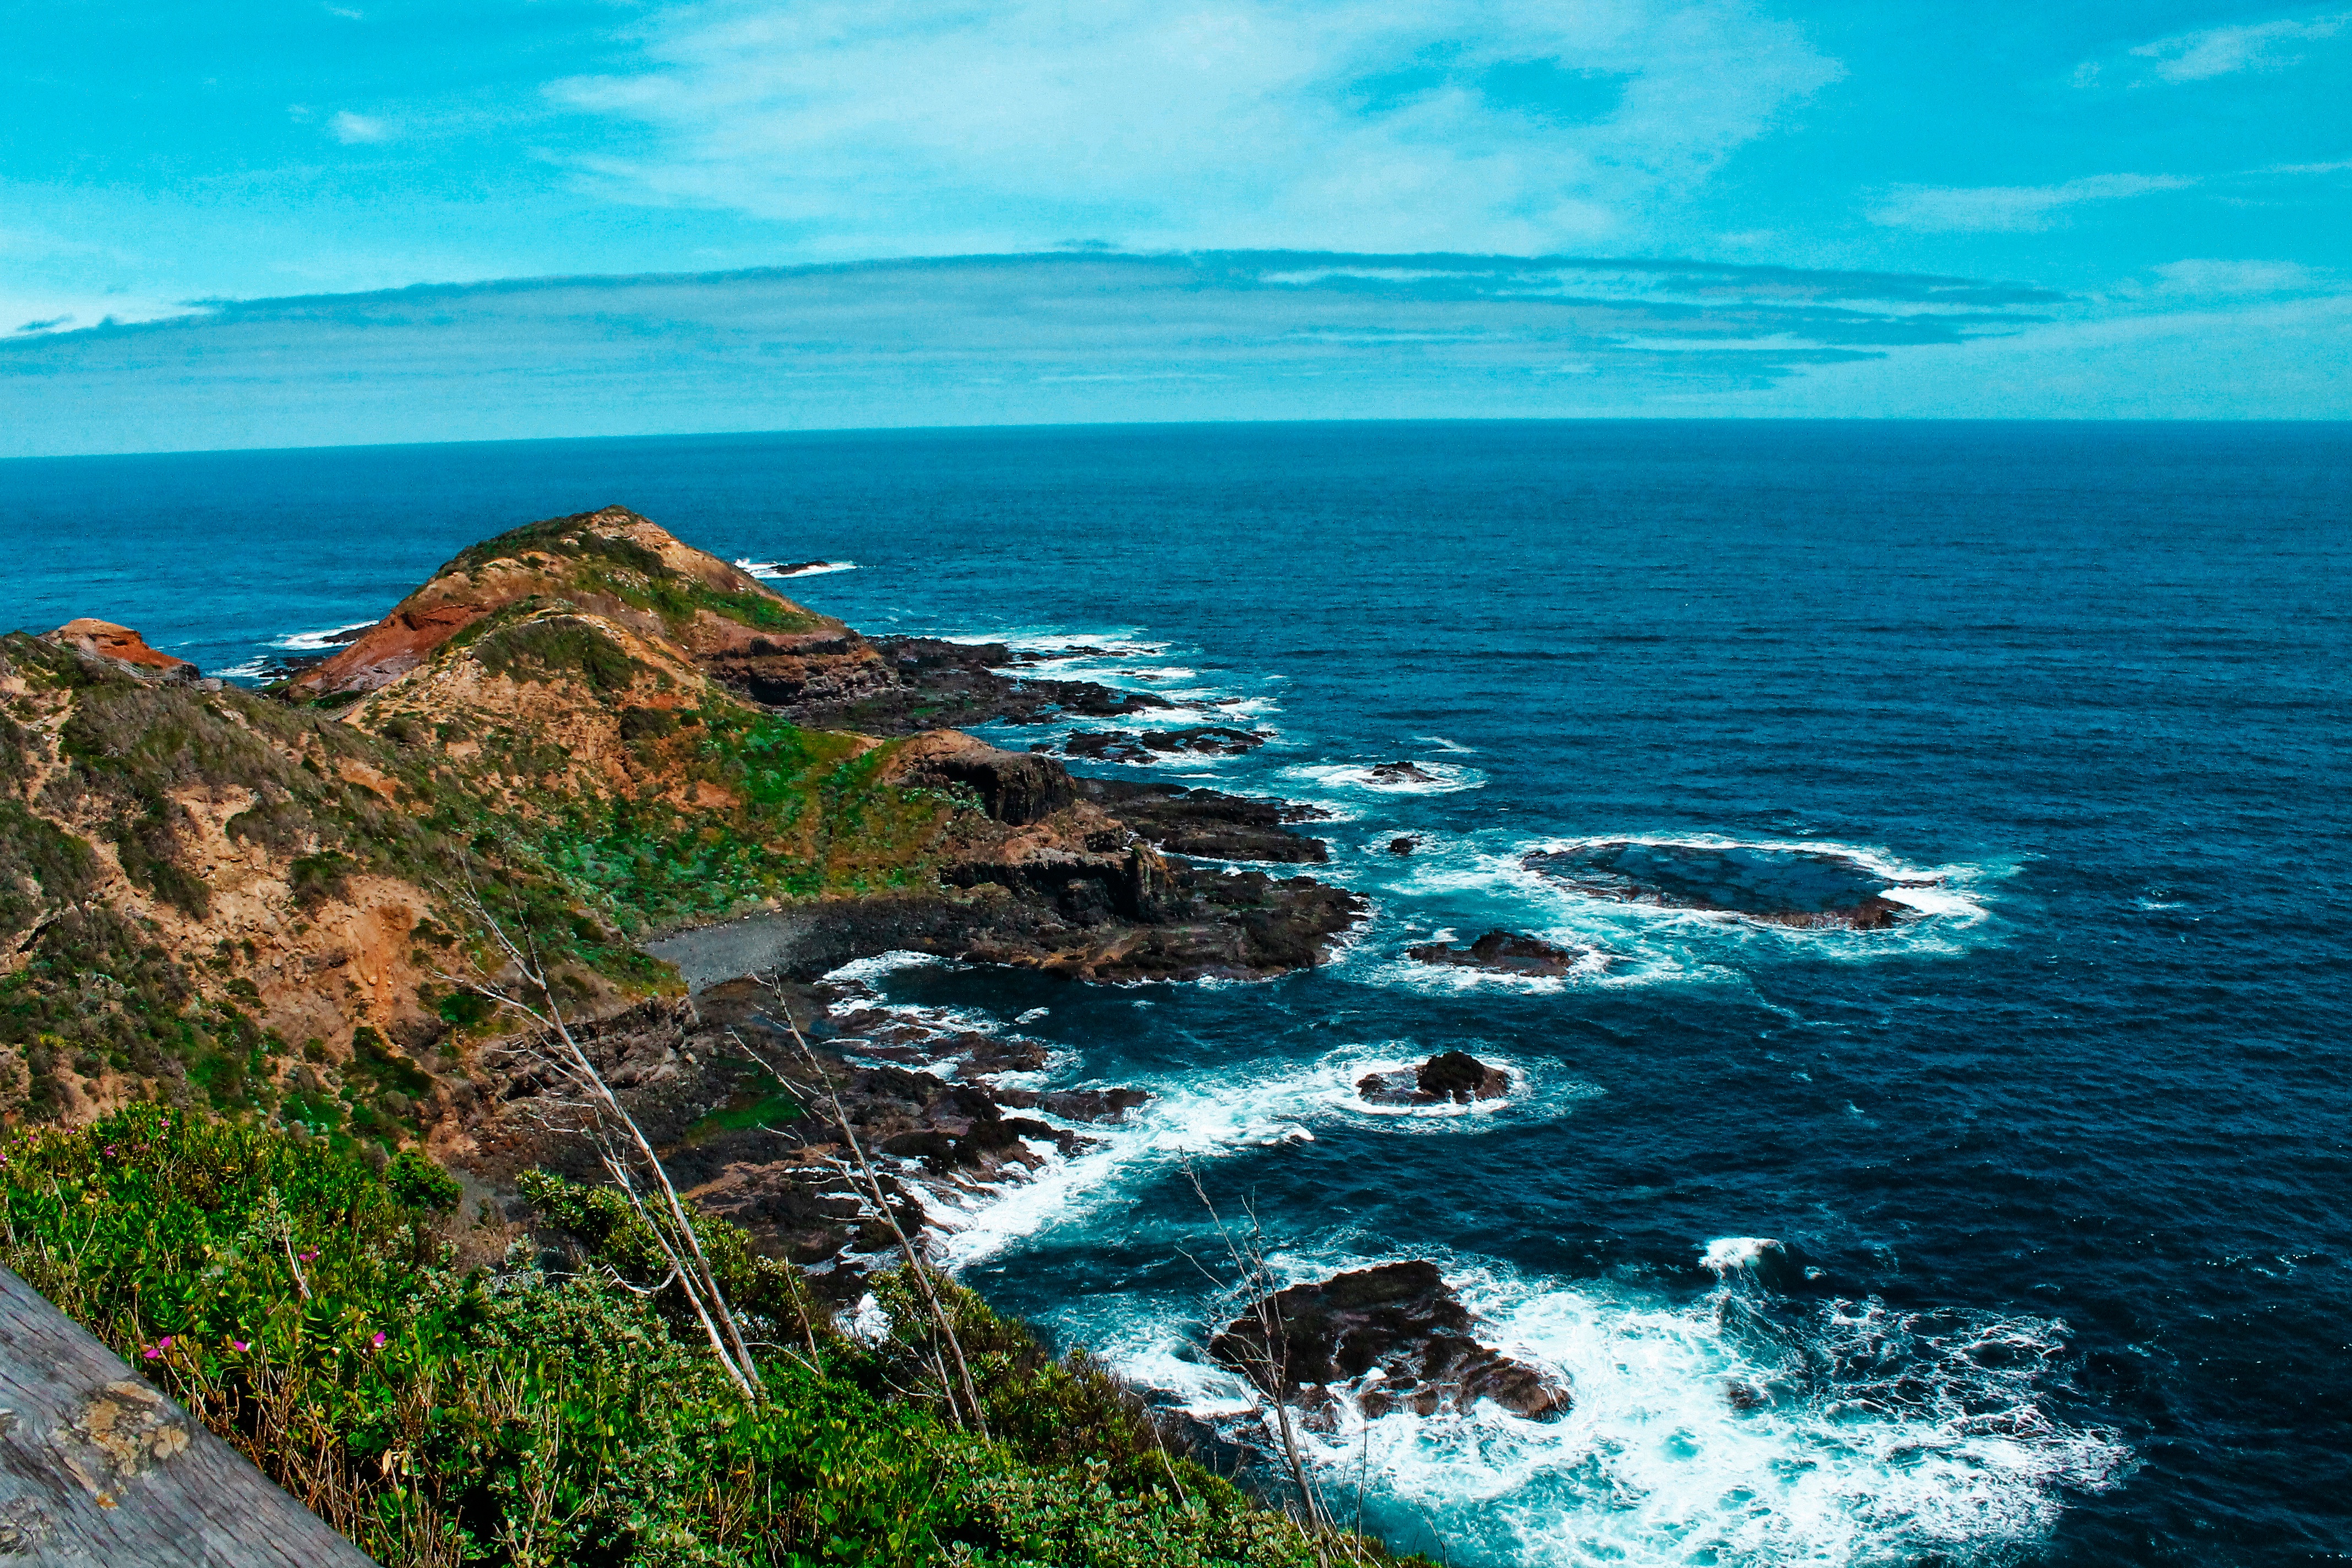
beach, sea, coast, rock, ocean, horizon, shore, wave, cliff, cove, bay, terrain, body of water, headland, cape, islet, landform, geographical feature, wind wave, promontory